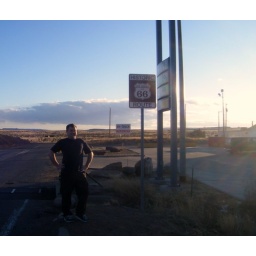
standing by the route 66 sign at stuckeys somewhere in new mexico